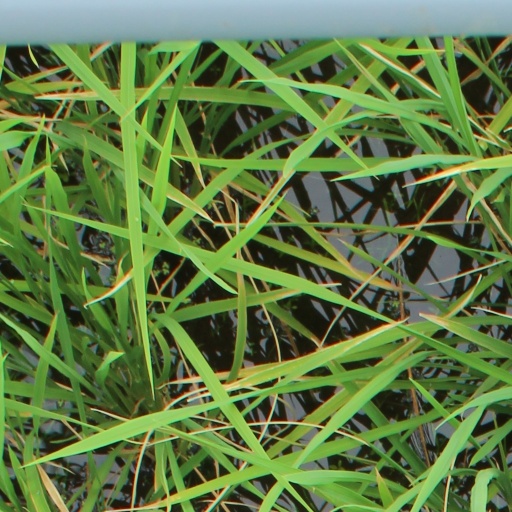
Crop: rice